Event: Typhoon Ruby
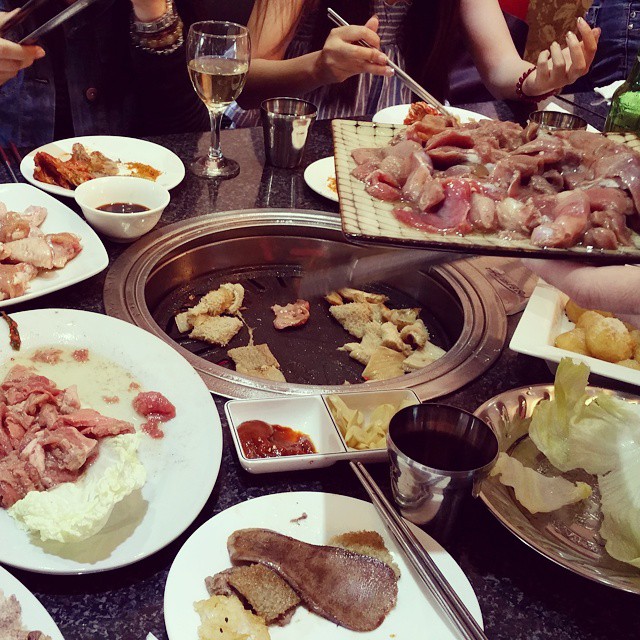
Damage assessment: no_damage